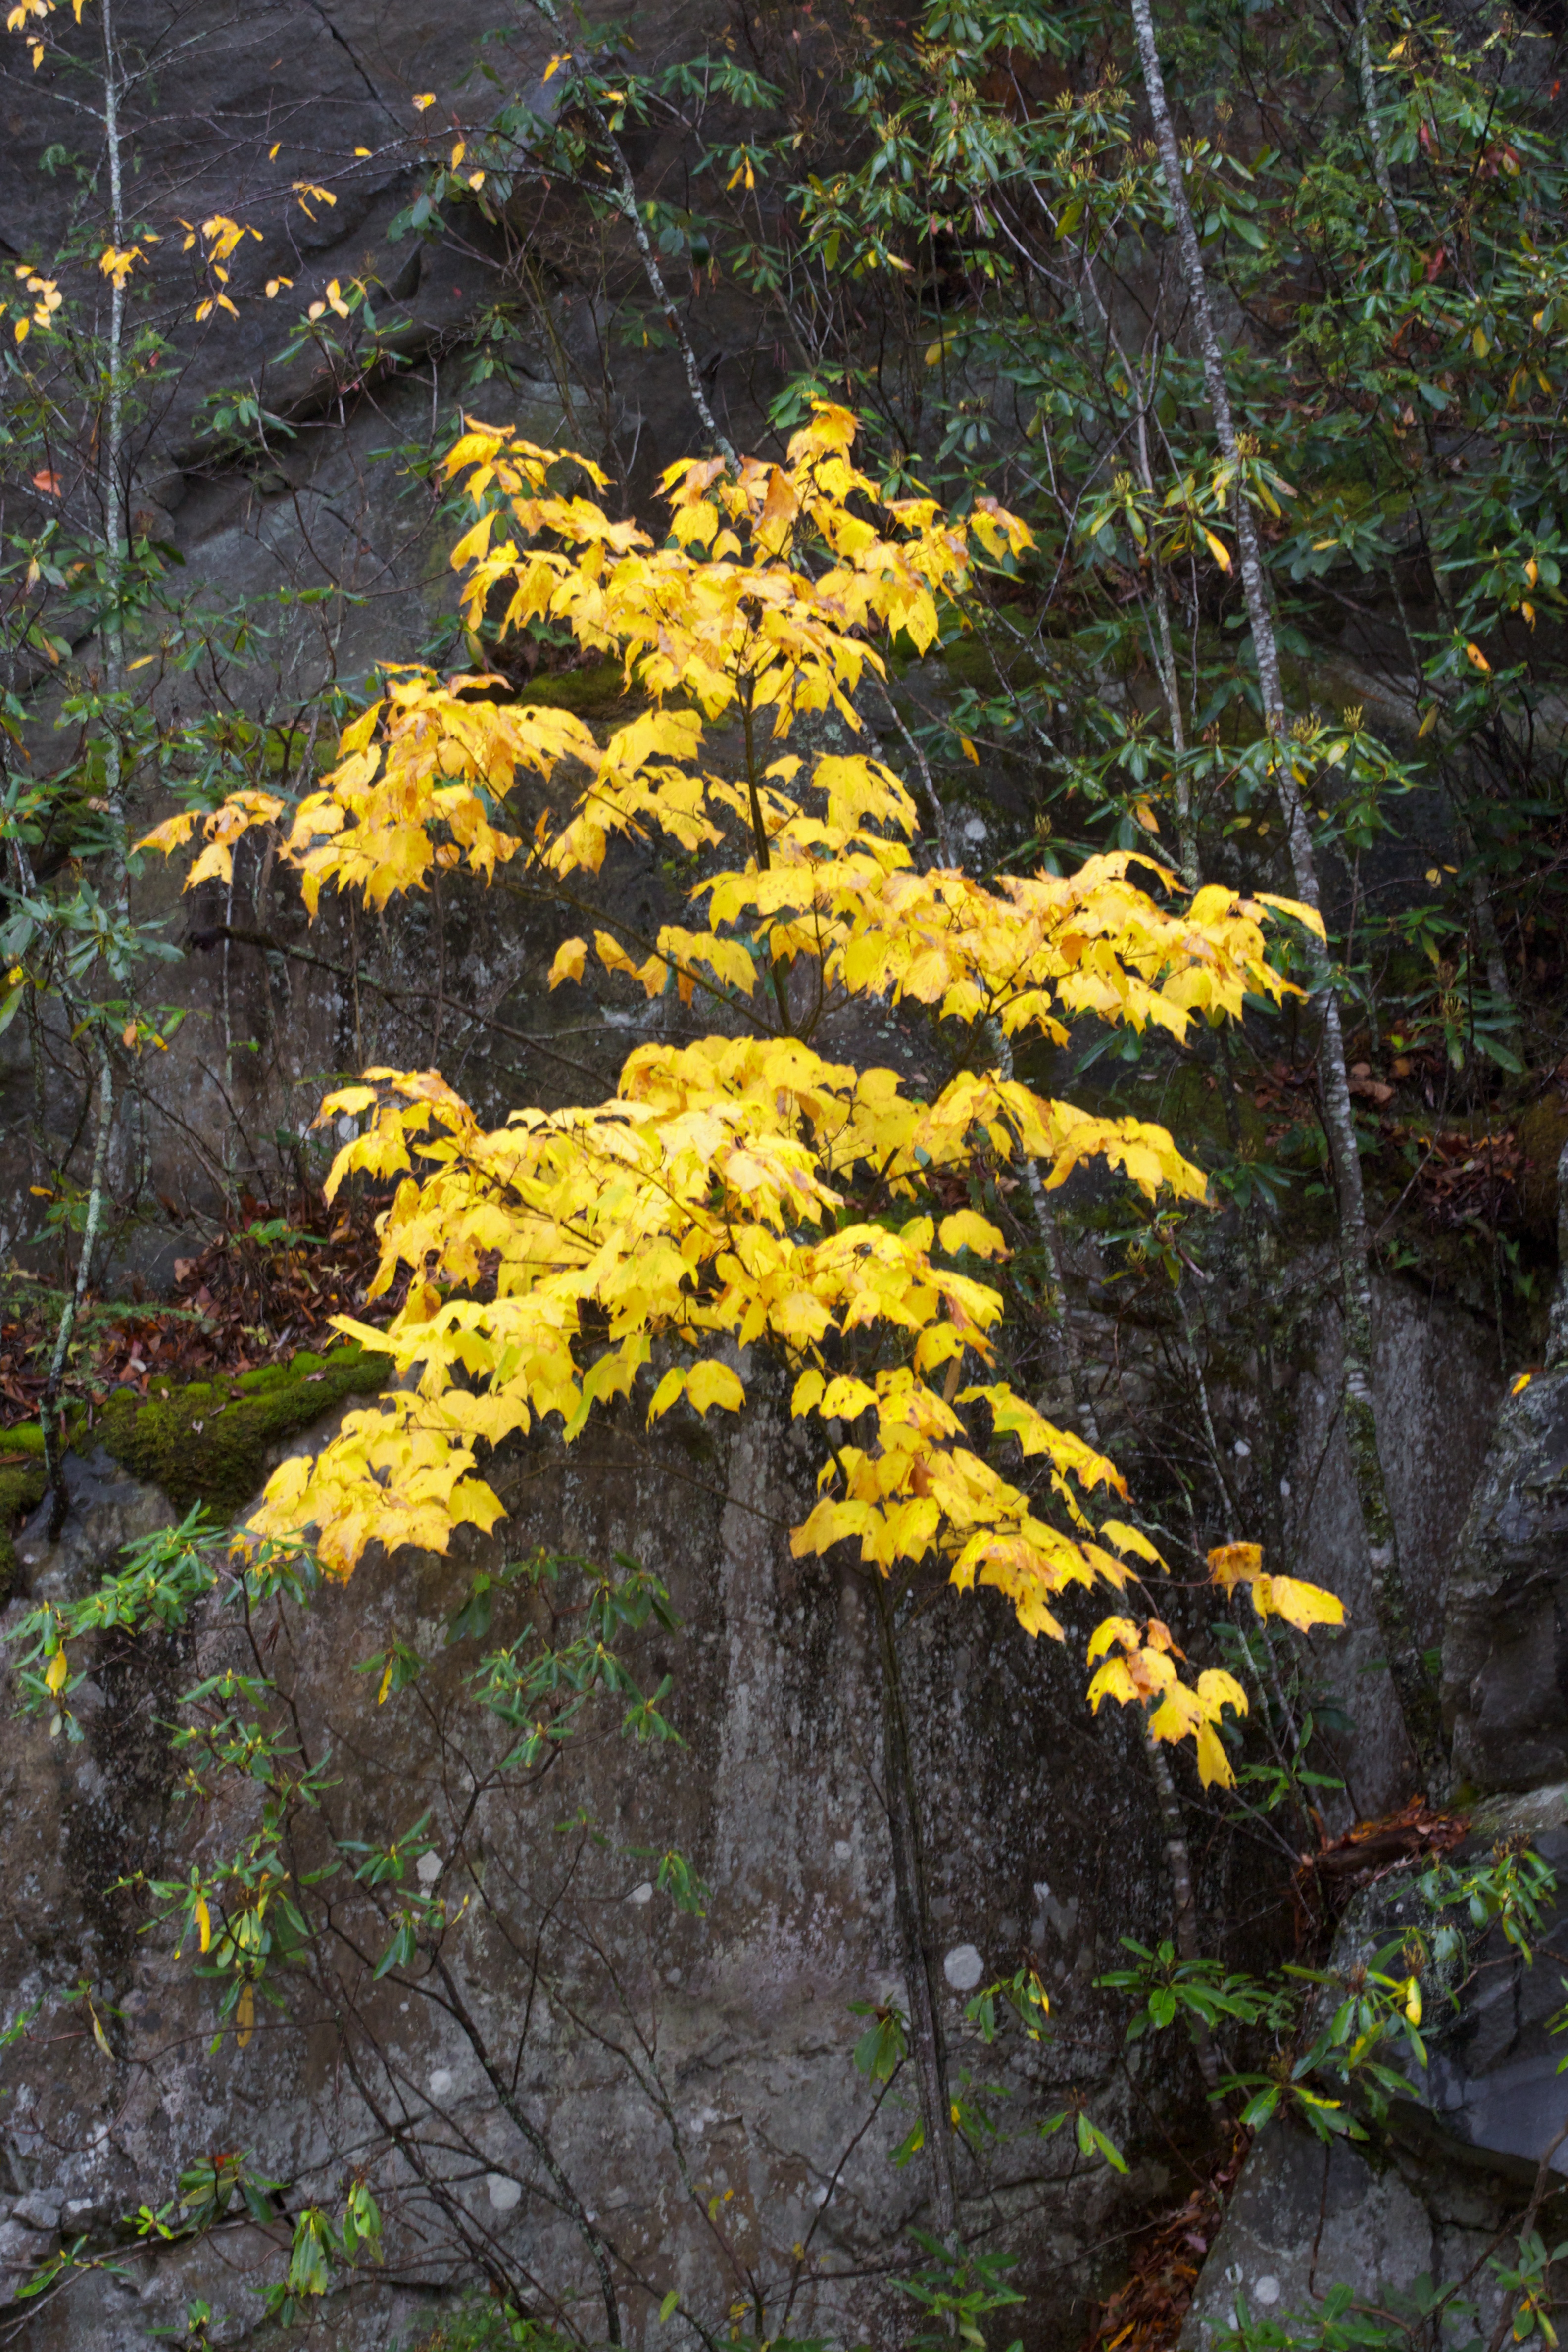
tree, plant, leaf, flower, autumn, botany, yellow, garden, flora, wildflower, shrub, deciduous, woodland, odyssey, flowering plant, woody plant, land plant